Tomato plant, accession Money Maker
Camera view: vertical (180 deg); turntable rotation: 210 degrees
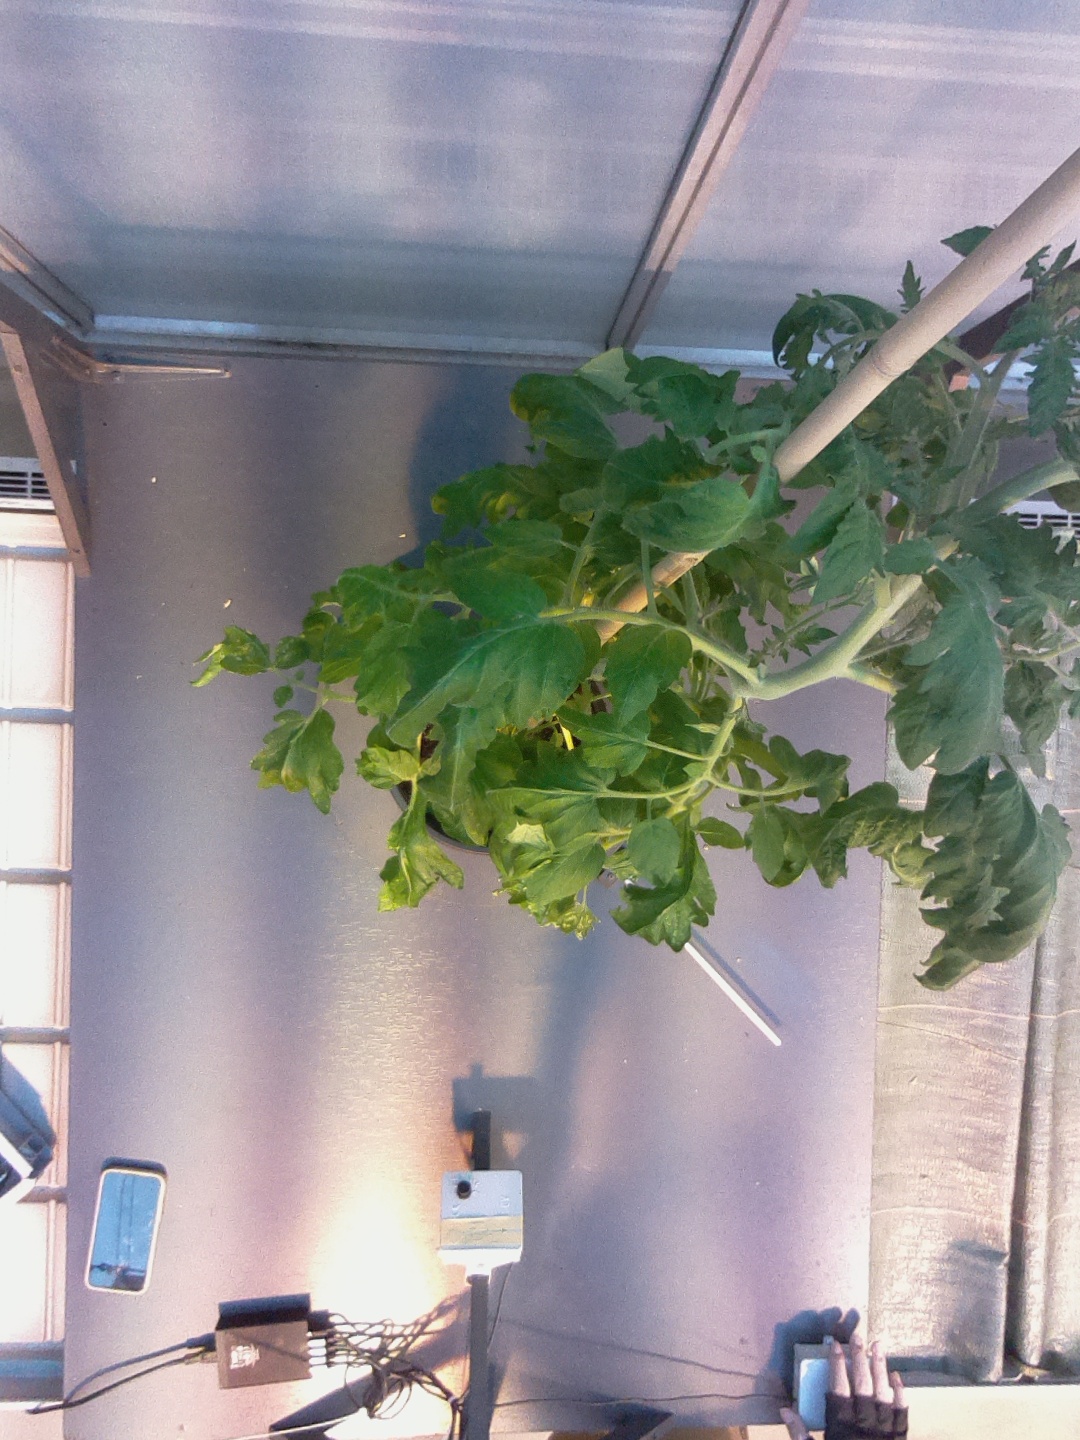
BBCH growth stage 68: Full flowering, 80%-90% of flowers open, more petals falling